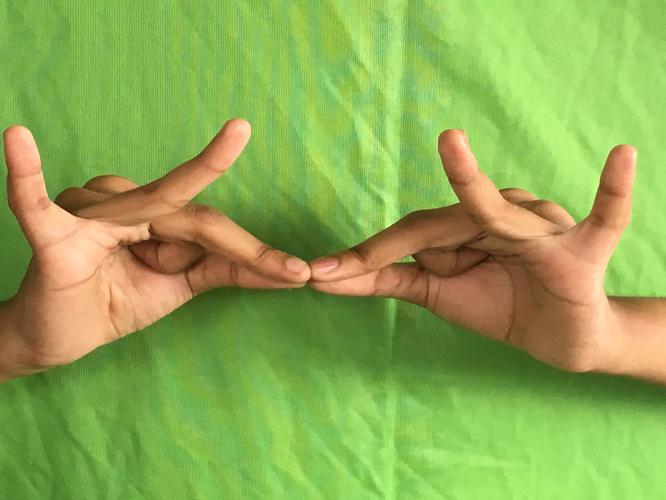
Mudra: Sakata
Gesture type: double_hand